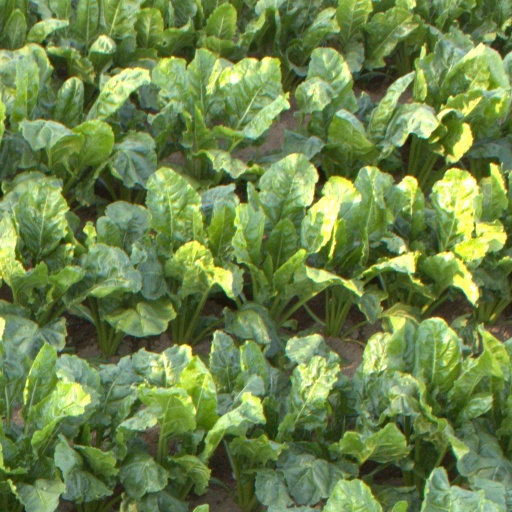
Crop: sugar beet